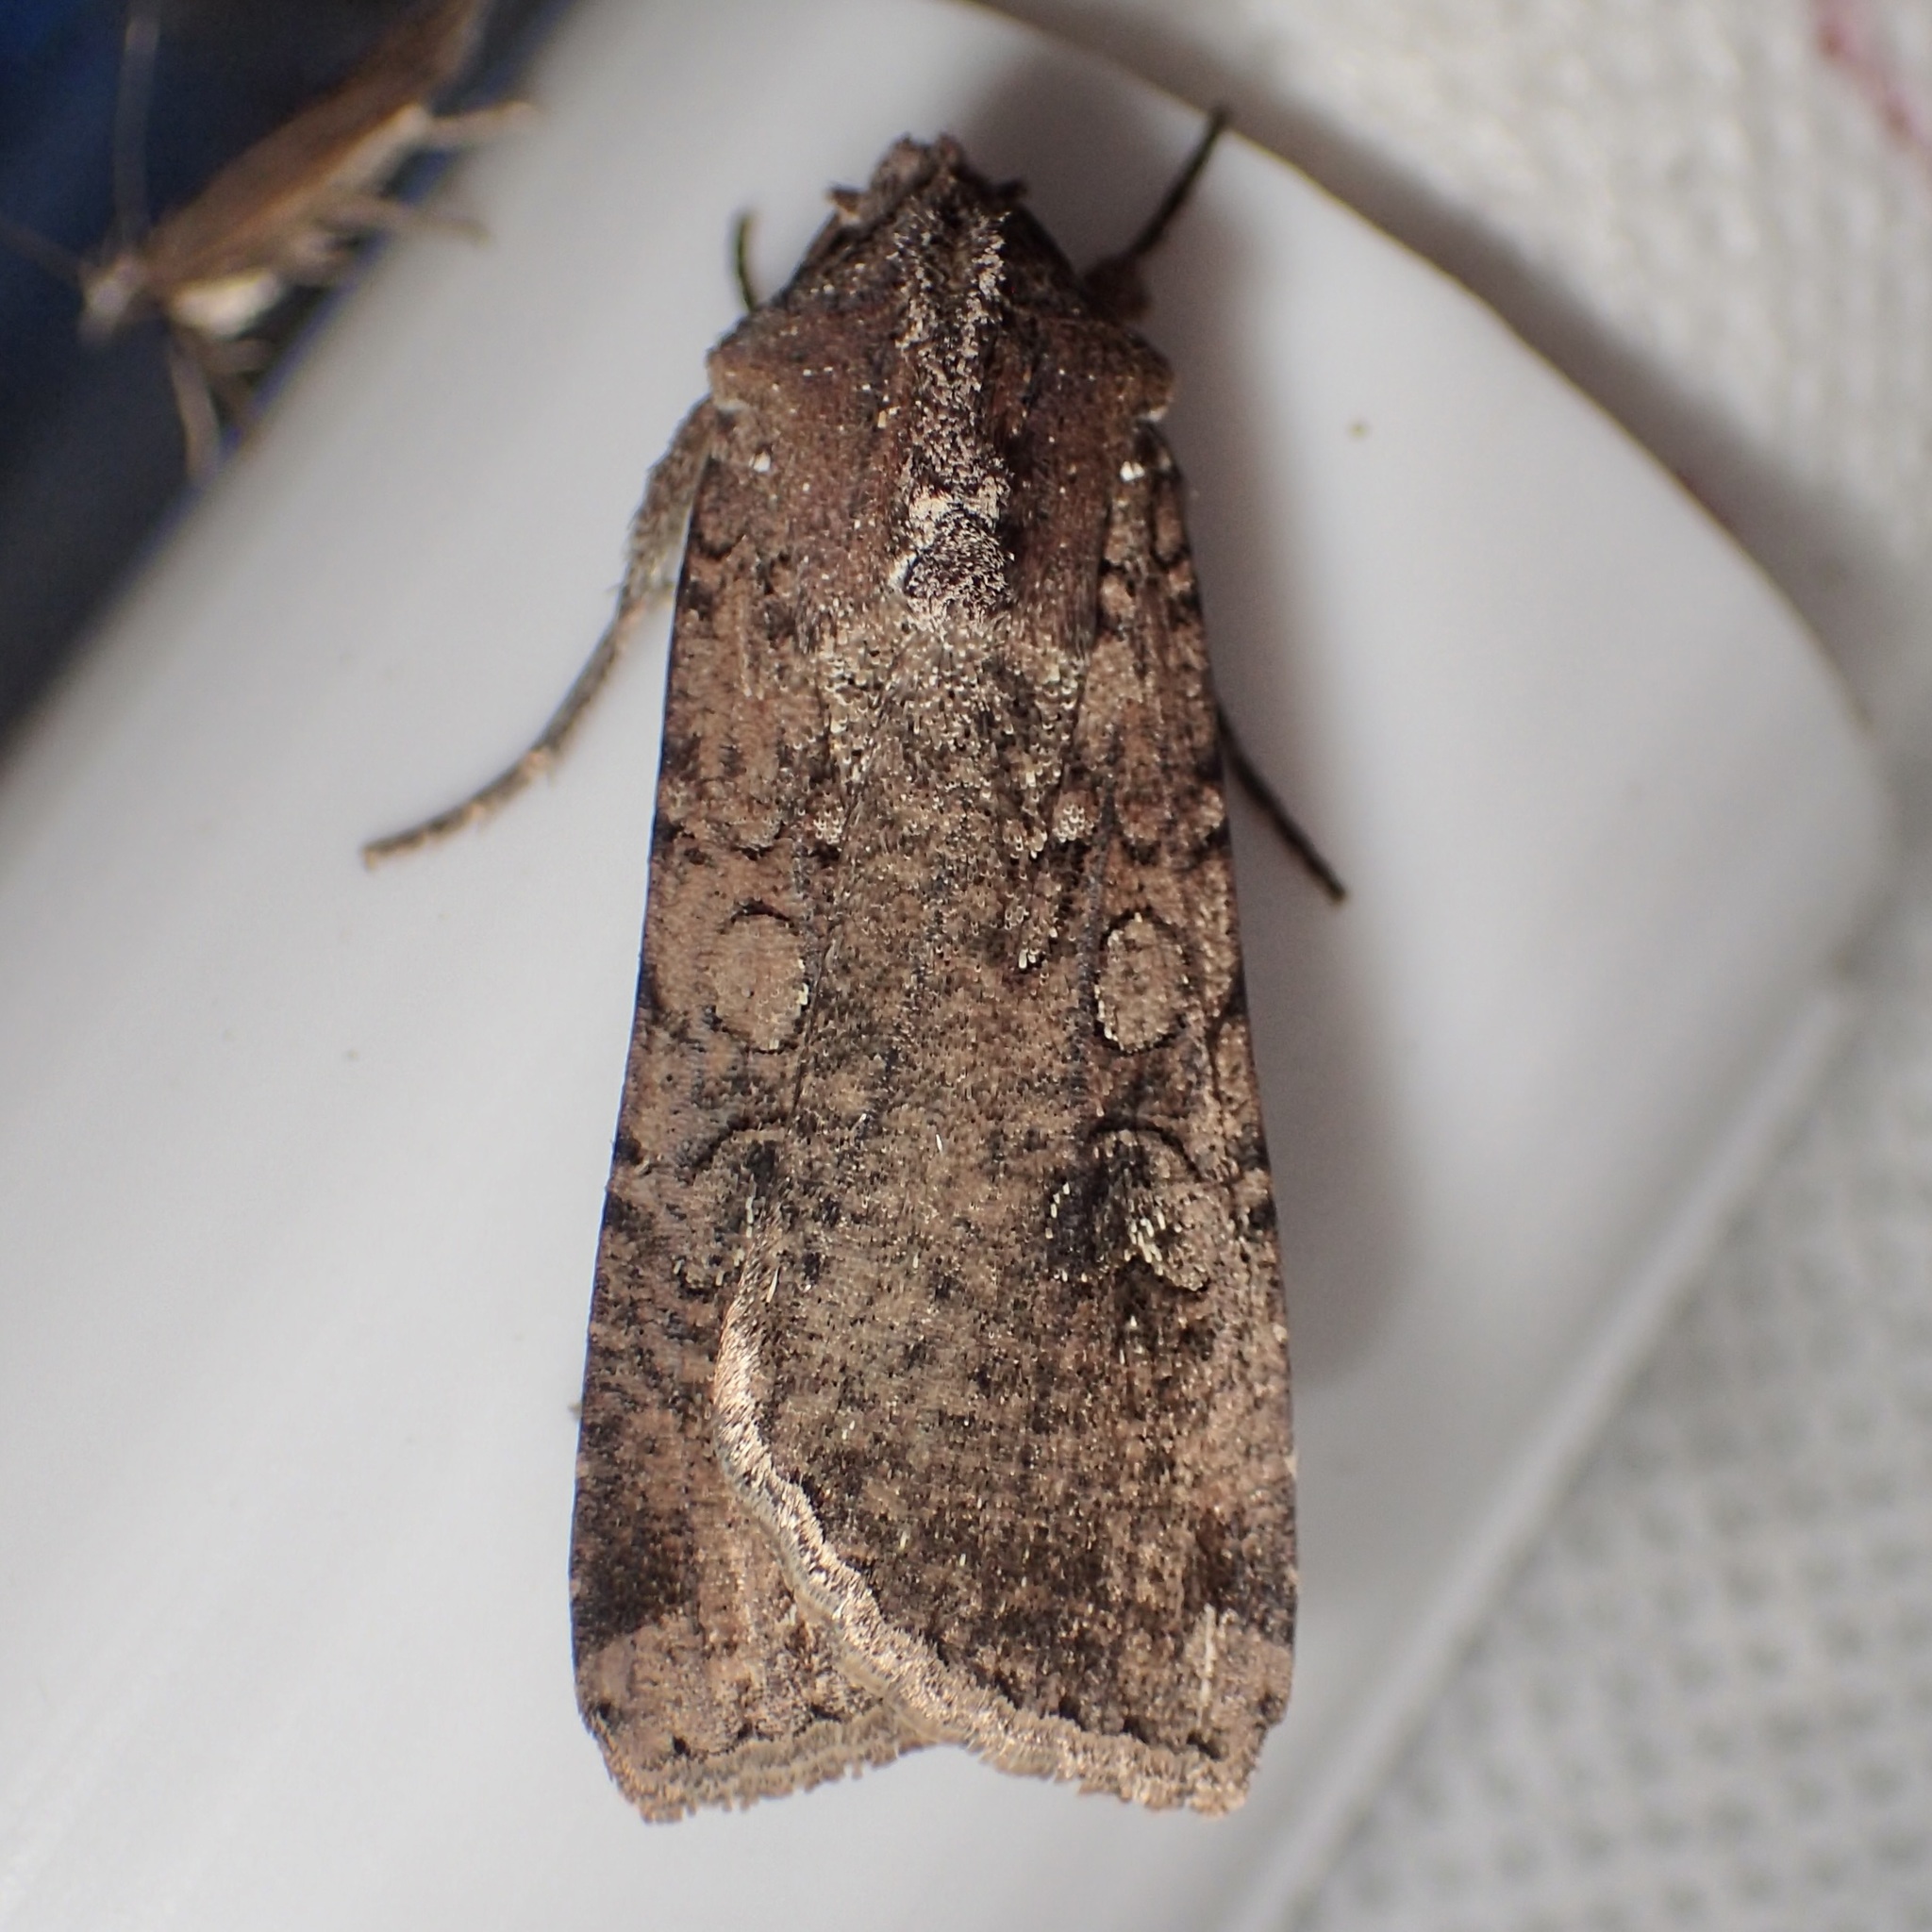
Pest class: cutworms